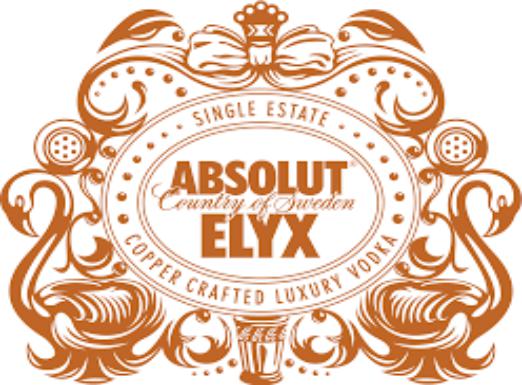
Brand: Absolut
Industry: Others